Schotia brachypetala

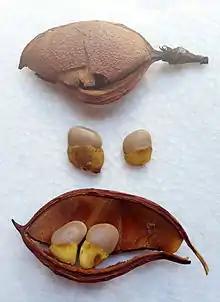
Pods and seeds

Schotia brachypetala, the weeping boer-bean, is a leguminous flowering tree in the family Fabaceae (bean family/pod-bearing family/legumes) and the subfamily Detarioideae. The woodland tree is native to Africa south of the Zambezi River, where it occurs at middle altitudes. It is well-suited as shade or ornamental tree in warmer regions, and is consequently widely cultivated in gardens and parks. It is named for the copious nectar that drips from its flowers, which attracts various species of birds and insects. It is known by various other names, including tree fuchsia, African greenheart and African walnut.